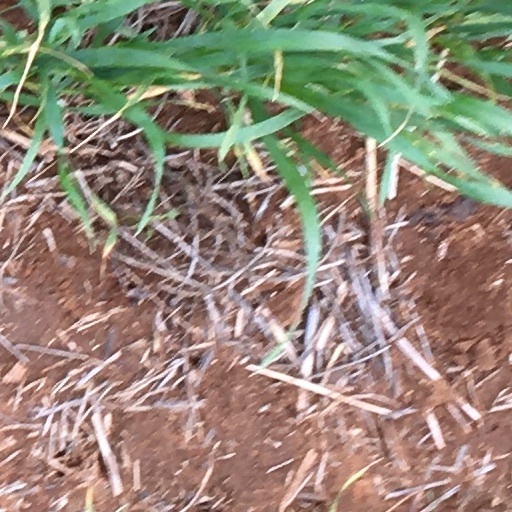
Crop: wheat